East Coast–West Coast hip-hop rivalry

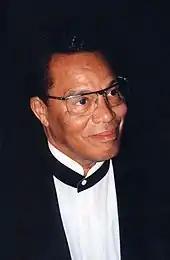
Louis Farrakhan played a part in squashing the rivalry.

In October 1995, 2Pac met Biggie's estranged wife, Bad Boy singer Faith Evans, at a party and agreed to pay her $25,000 to sing on one of his tracks. According to Evans, after she recorded her part, 2Pac refused to pay her unless she had sex with him and she declined.